Autocomplete

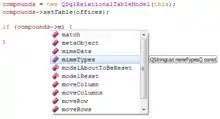
Code completion in Qt Creator 5.0: The programmer types some code, and when the software detects a recognizable string such as a variable identifier or class name it presents a menu to the programmer which contains the complete name of the identified variable or the methods applicable to the detected class, and the programmer makes a choice with her or his mouse or with the keyboard arrow keys. If the programmer continues typing without making a choice, then the menu disappears

Autocompletion of source code is also known as code completion. In a source code editor, autocomplete is greatly simplified by the regular structure of the programming language. There are usually only a limited number of words meaningful in the current context or namespace, such as names of variables and functions. An example of code completion is Microsoft's IntelliSense design. It involves showing a pop-up list of possible completions for the current input prefix to allow the user to choose the right one. This is particularly useful in object-oriented programming because often the programmer will not know exactly what members a particular class has. Therefore, autocomplete then serves as a form of convenient documentation as well as an input method.